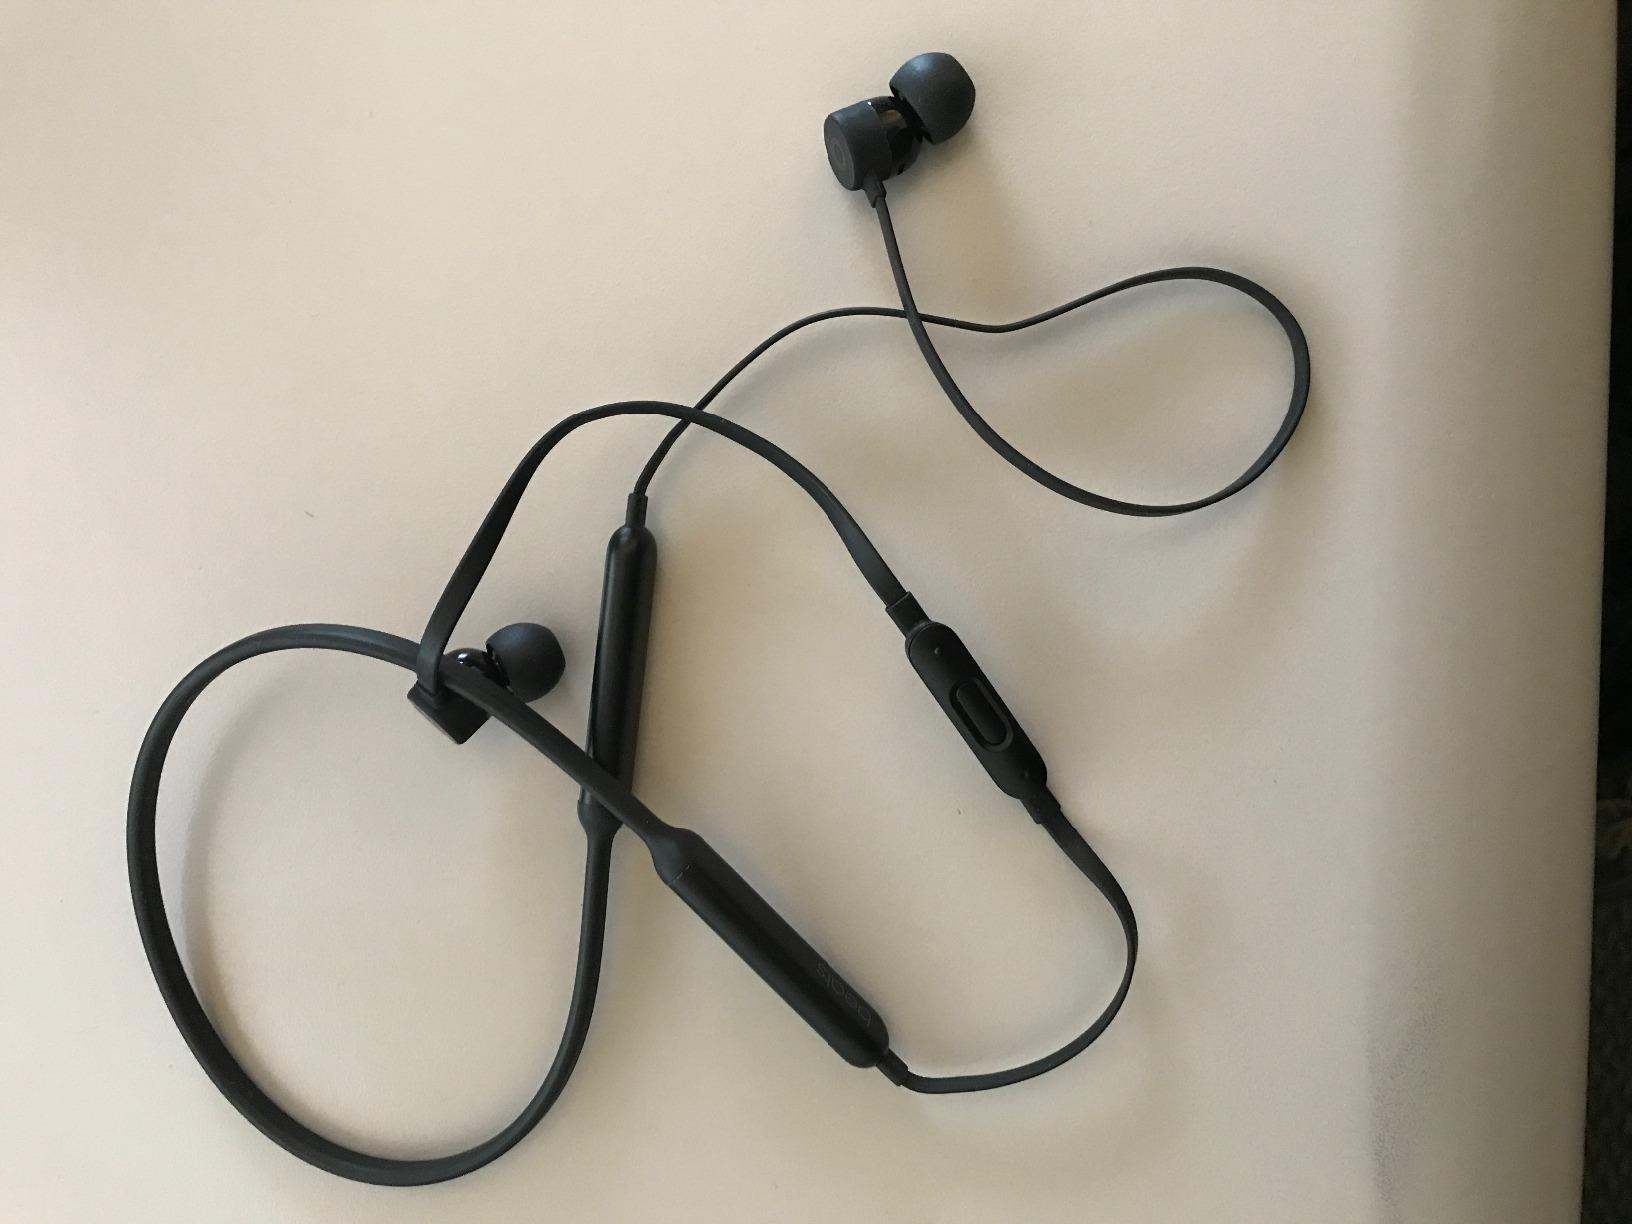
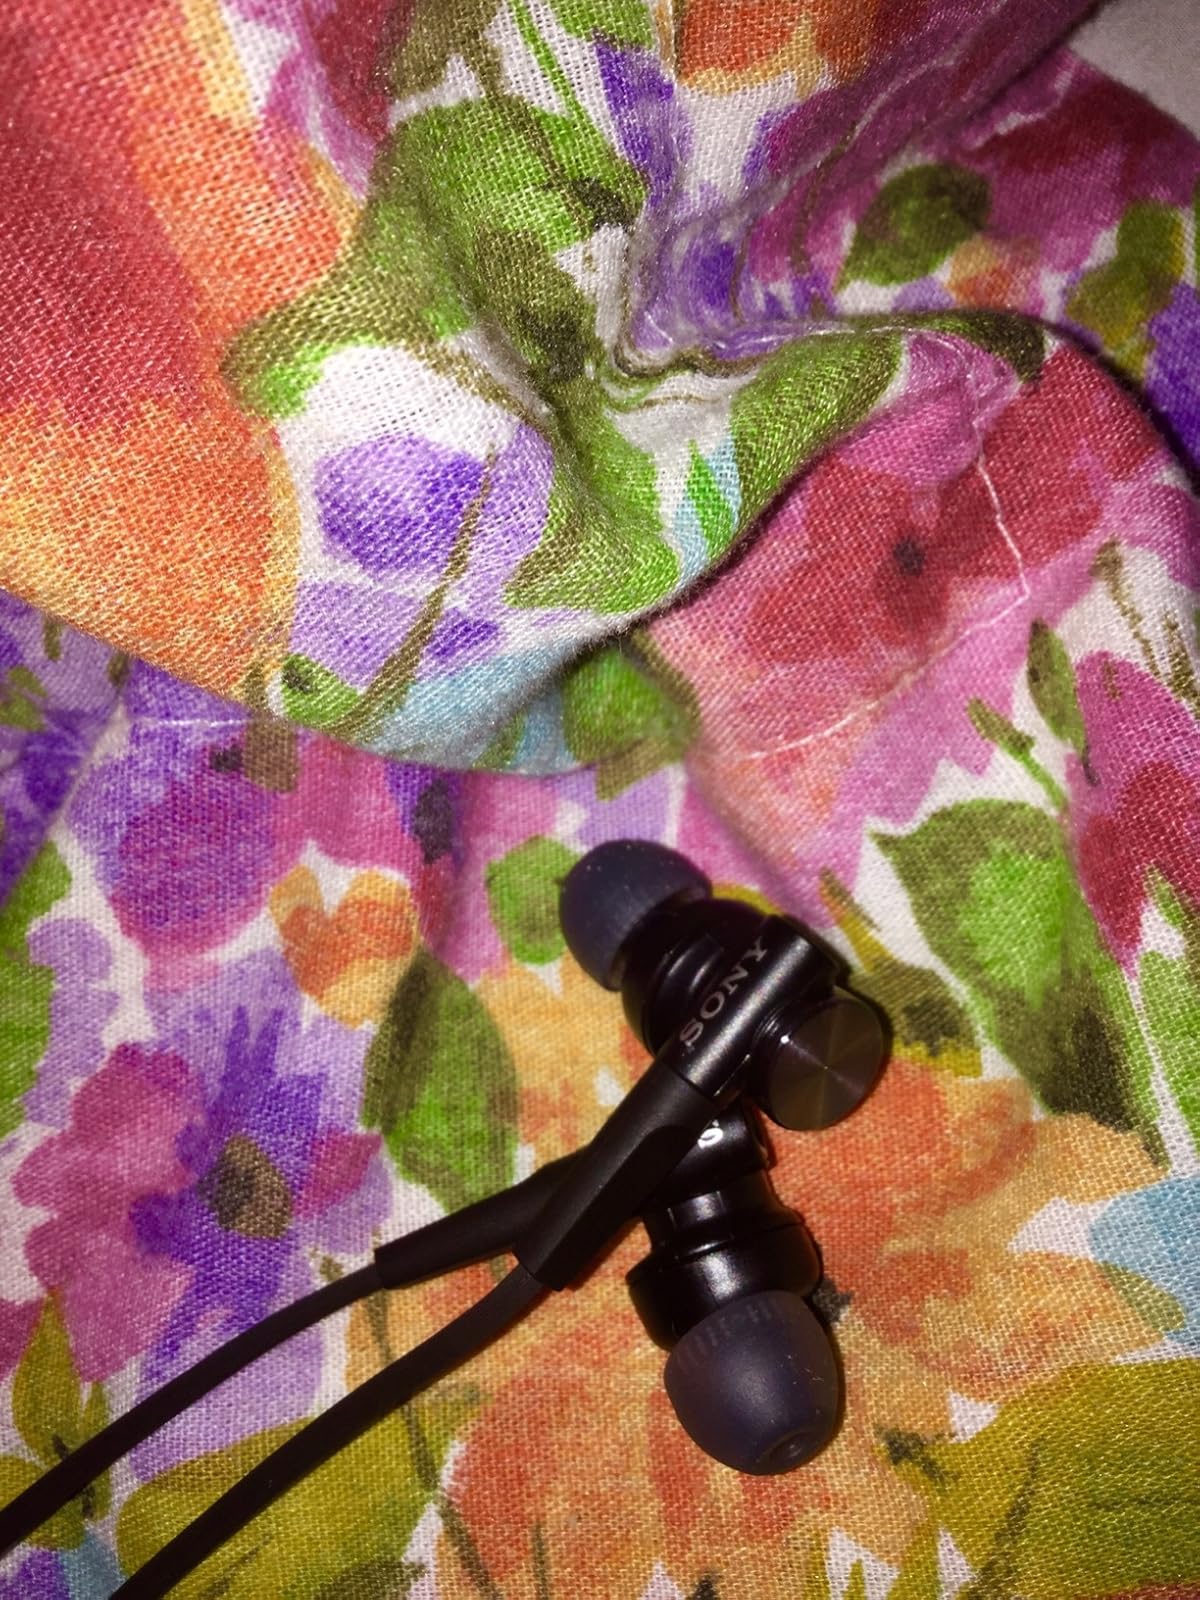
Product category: headphones
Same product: no